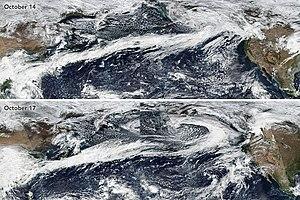
Une rivière atmosphérique est un corridor étroit ou filament d'humidité concentrée dans l'atmosphère. Ce phénomène consiste en bandes étroites de transport de vapeur d'eau, typiquement le long des frontières entre les grandes zones de circulation d'air, incluant des zones frontales en association avec les cyclones extra-tropicaux qui se forment au-dessus des océans. Ces rivières permettent de produire des précipitations plus importantes que la moyenne lorsqu'elles sont associées à des dépressions des latitude moyennes.